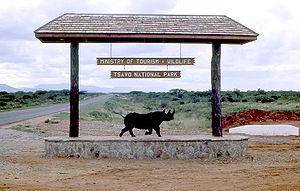
Le parc national de Tsavo East est un des plus vieux et plus grands parcs du Kenya. Ouvert en avril 1948, il est situé près de la ville de Voi dans le District de Taita de la province de la côte. Le parc est divisé par la route A109 et un chemin de fer en sections est et ouest.
Cet article recense les sites inscrits au patrimoine mondial au Kenya.